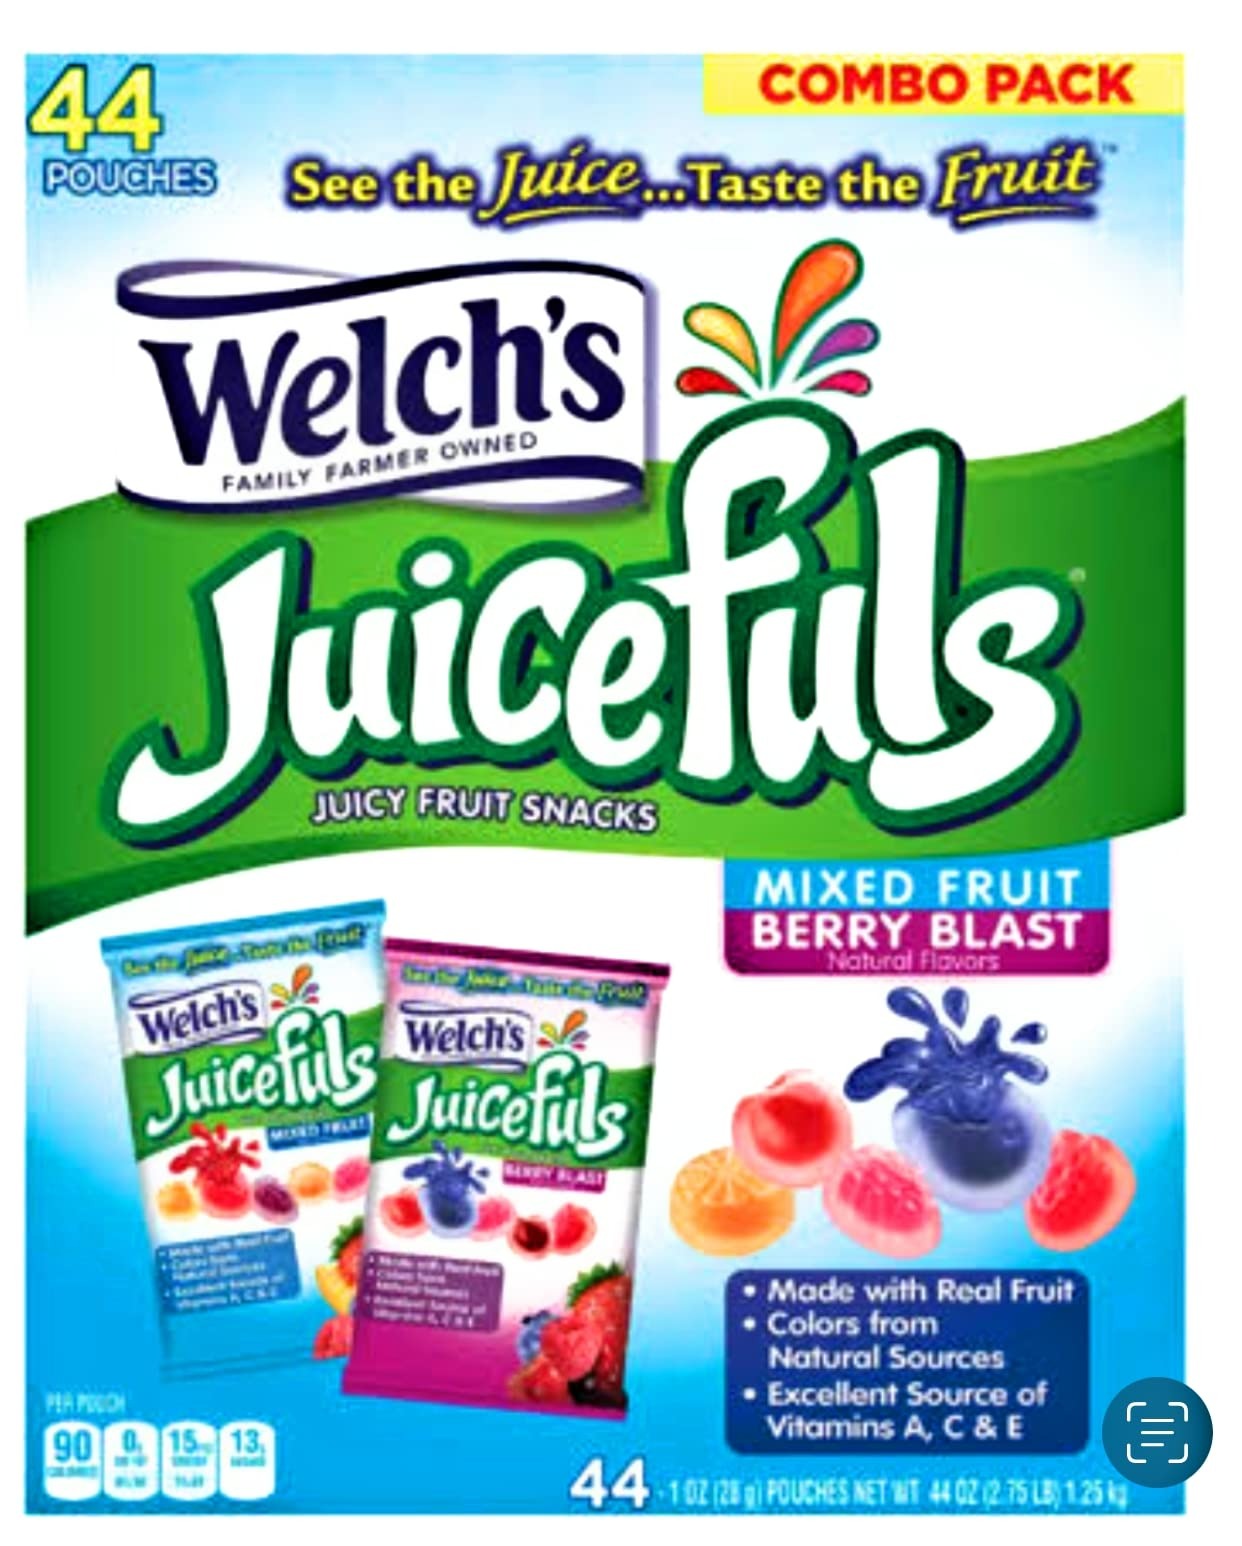
Item Name: Welch's Juicefuls Juicy Fruit Snacks, Mixed Fruits, Berry Blast, 44ct
Bullet Point: Welch's Juicefuls Juicy Fruit Snacks, Mixed Fruits, Berry Blast, 44ct
Value: 44.0
Unit: Count

Price: 19.99